Moviment Graffitti

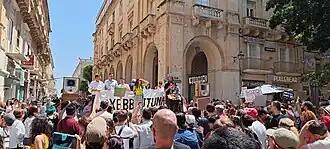
Xebbajtuna protests in 2023

In 1996 Moviment Graffitti started a campaign against a proposed development for a Hilton hotel. This campaign started when the Tumas Group bought the land for Lm191,000. A later investigation by the Ombudsman found that there were a number of irregularities in the planning permit.